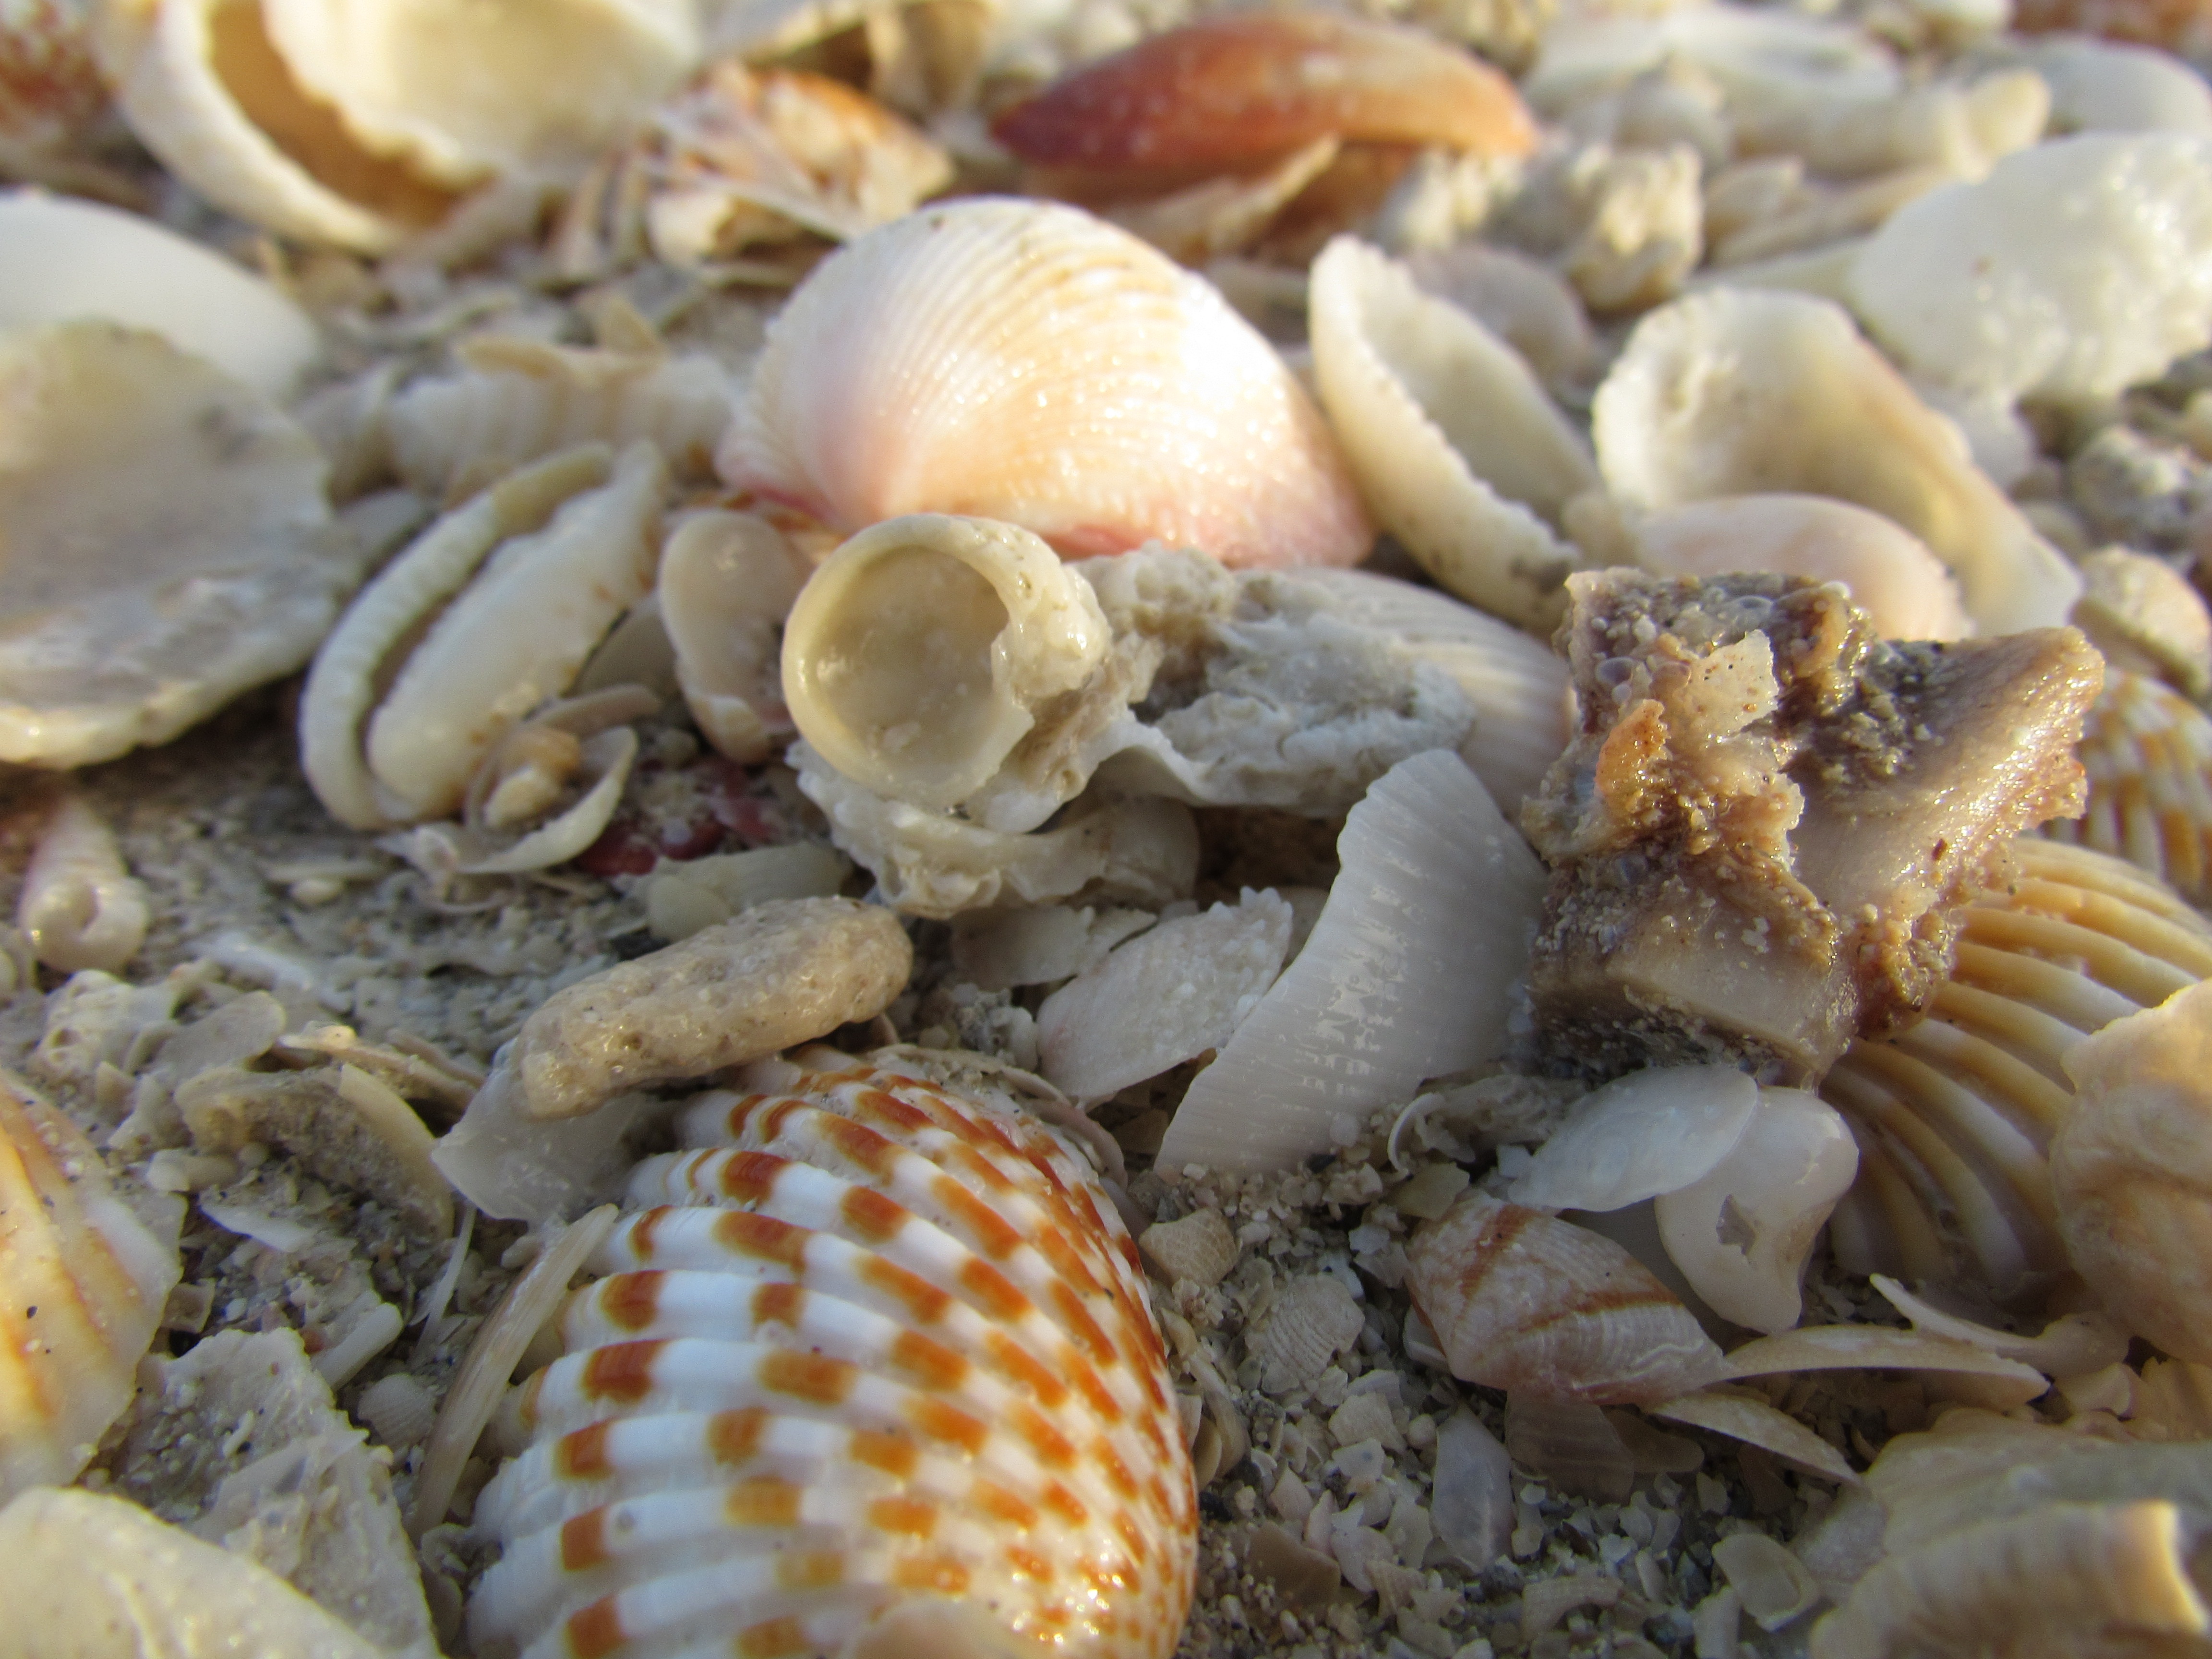
beach, sea, coast, ocean, food, seafood, fish, seashore, fauna, shell, invertebrate, seashell, clam, cockle, sea snail, sea shells, oyster mushroom, marine biology, clams oysters mussels and scallops, animal source foods